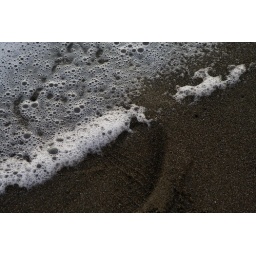
Footprint in the beach sand